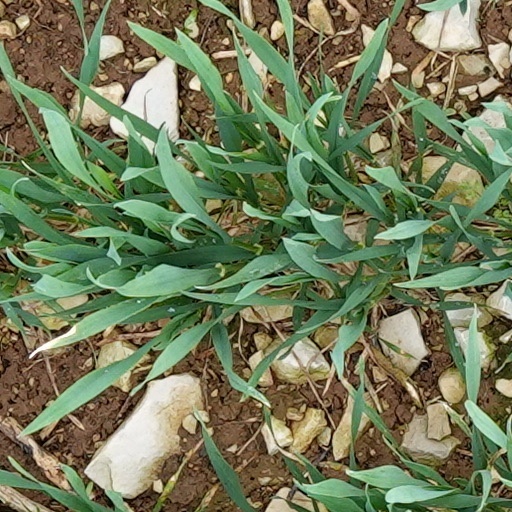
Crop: wheat